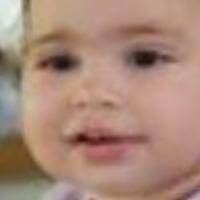
Age group: age 01-10